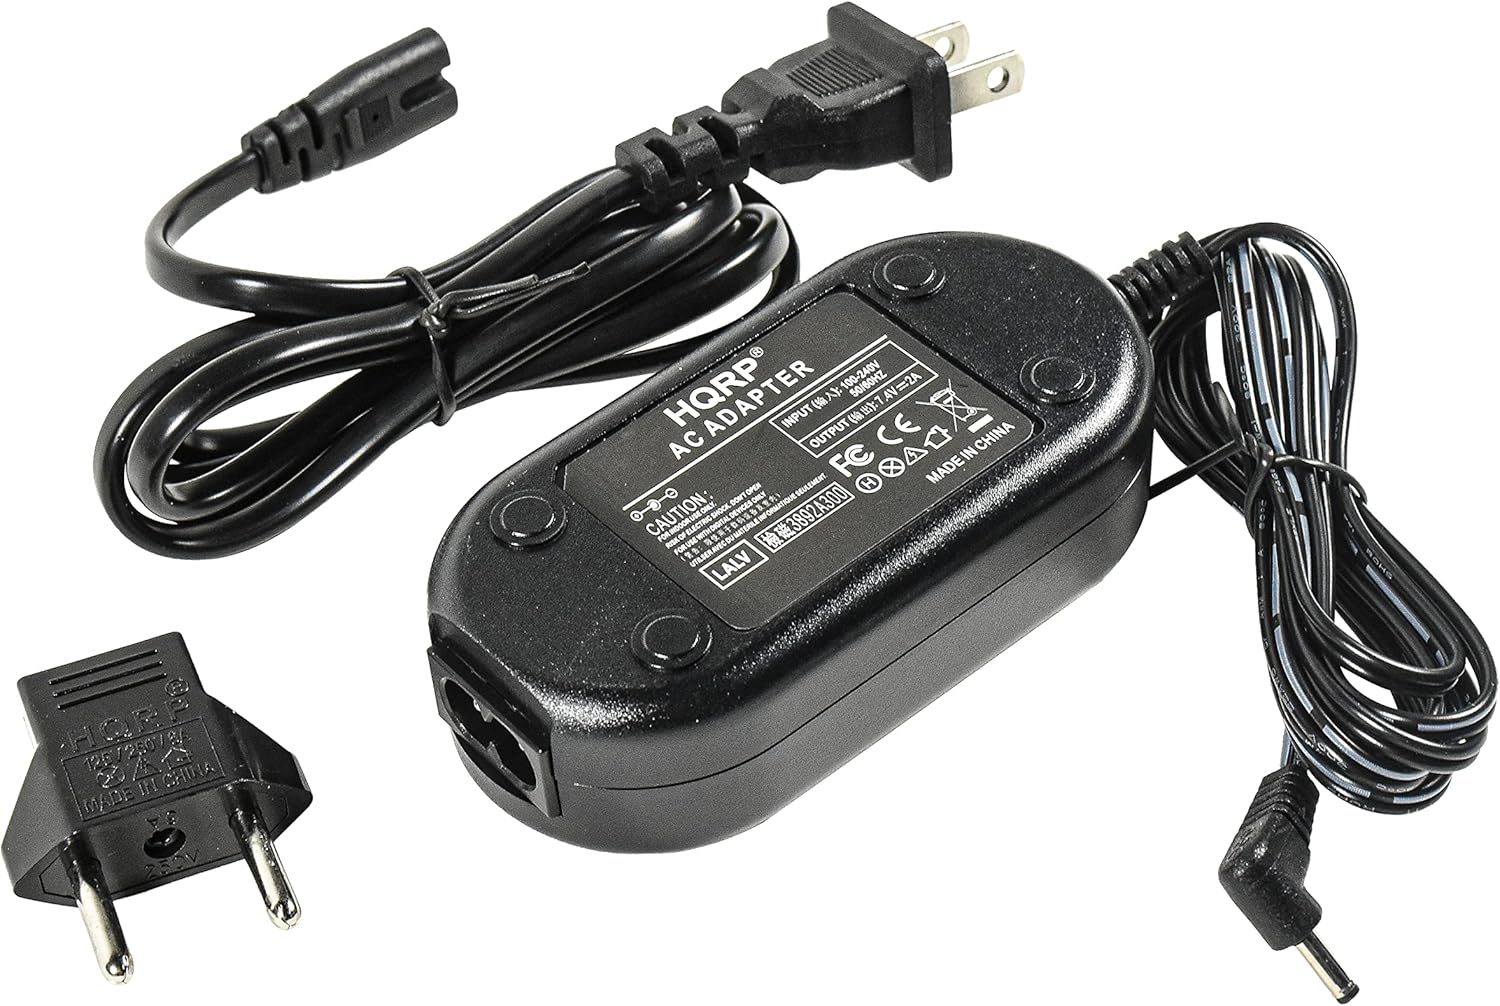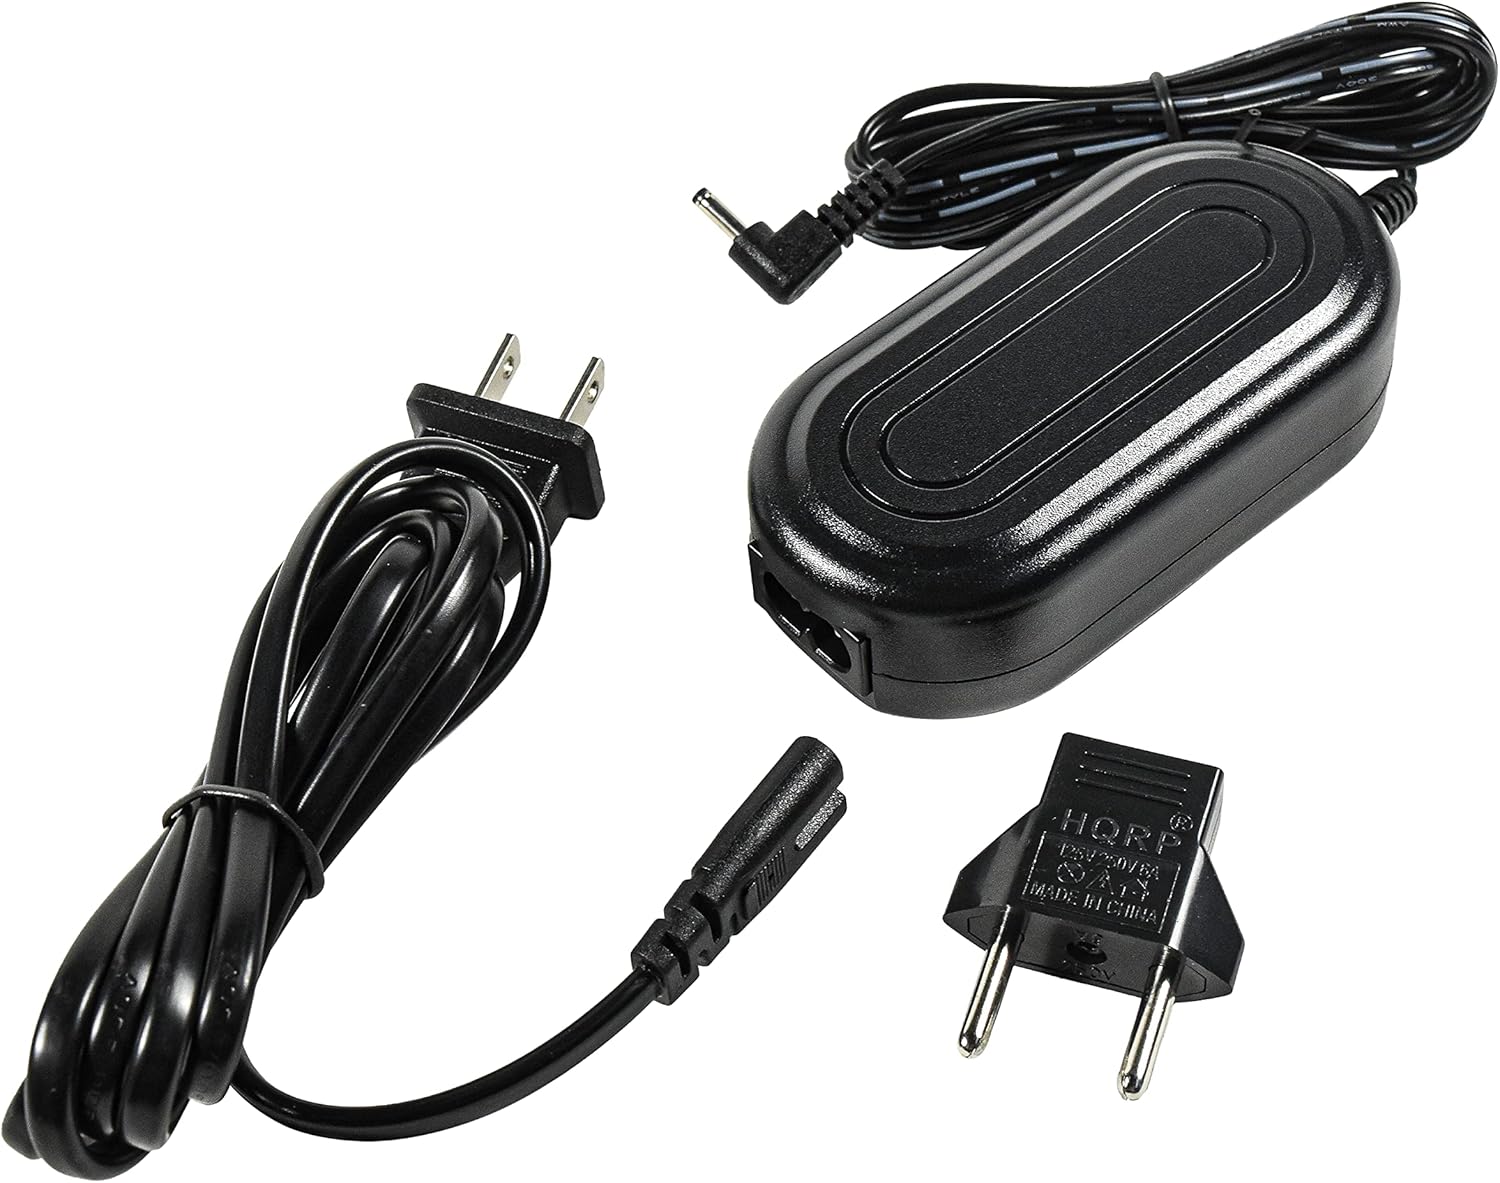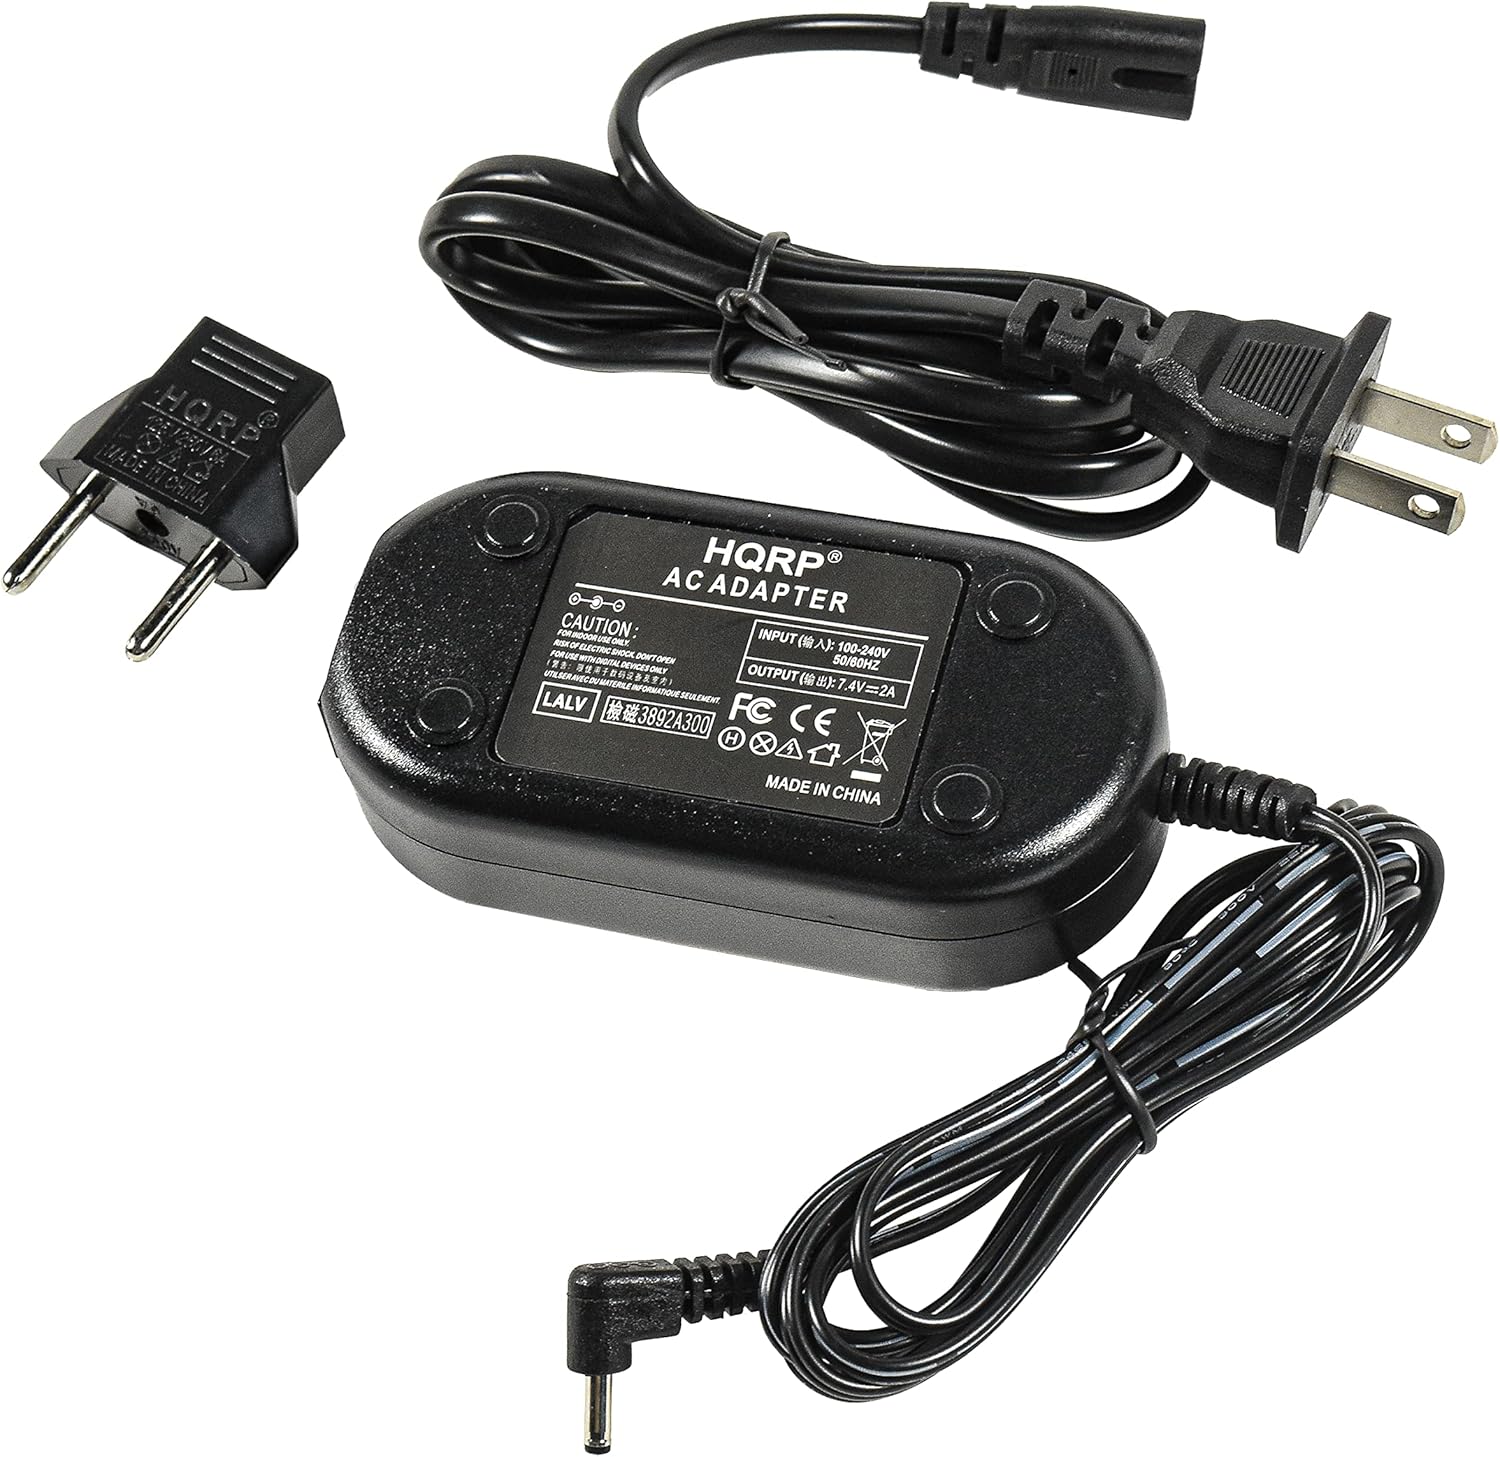
HQRP AC Adapter/Power Supply Compatible with Canon PowerShot S5IS / S 5, S3IS / S 3 Digital Camera - Replacement with USA Cord & Euro Plug Adapter
Category: All Electronics
Compatible with Canon PowerShot S5 IS, PowerShot S3 IS Digital Camera
Features: HQRP® Replacement AC Adapter plus HQRP® Euro Plug Adapter; | Input: 100V-240V AC; Output: DC 7.4V, 2A; | Safety Features: High Efficiency and Reliability; Automatic Overload cut-off; | Automatic Thermal cut-off; Short circuit and Over Voltage protection; Low Interference & Noise; | 200 days warranty!